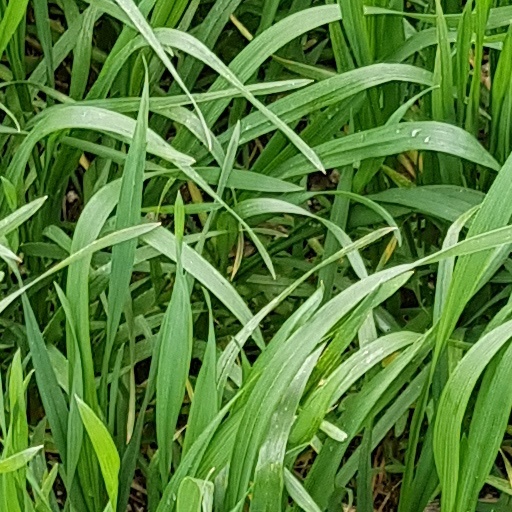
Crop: wheat